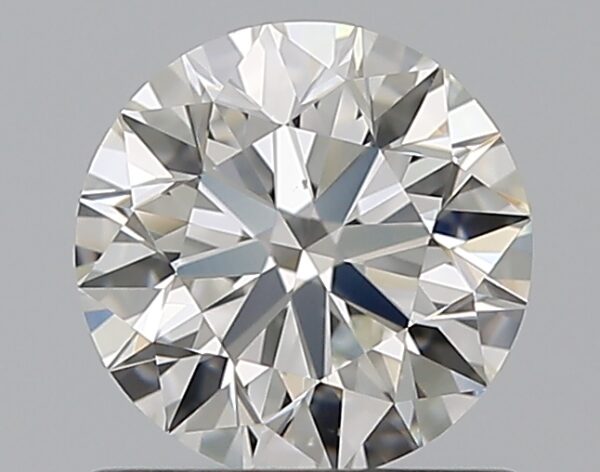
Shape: round
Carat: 0.8
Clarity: VS2
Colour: H
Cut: EX
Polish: EX
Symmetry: EX
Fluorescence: M
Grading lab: GIA
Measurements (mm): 5.88 x 5.92 x 3.7